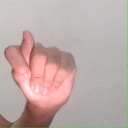
अक्षर: ट